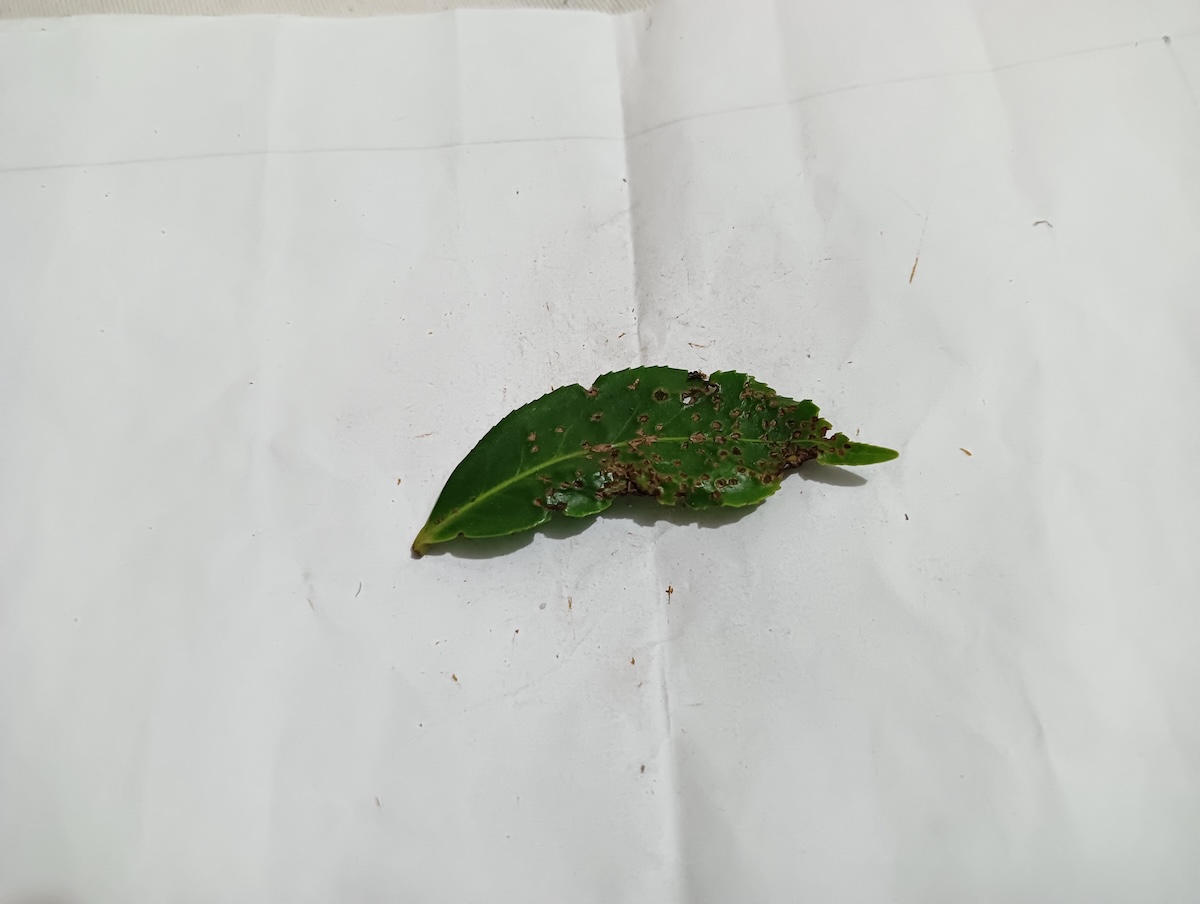
Label: Green mirid bug